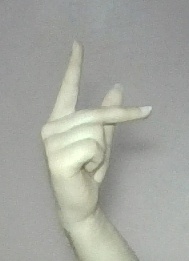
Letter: dha